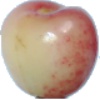
Label: cherry_rainier